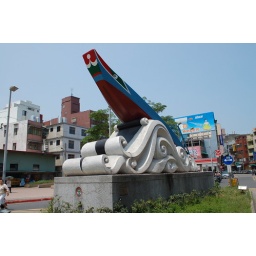
A Dragon boat in the middle of the road